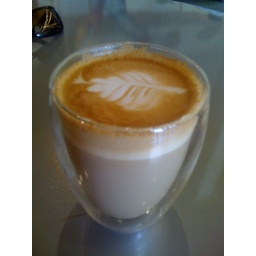
blue bottle in los angeles!